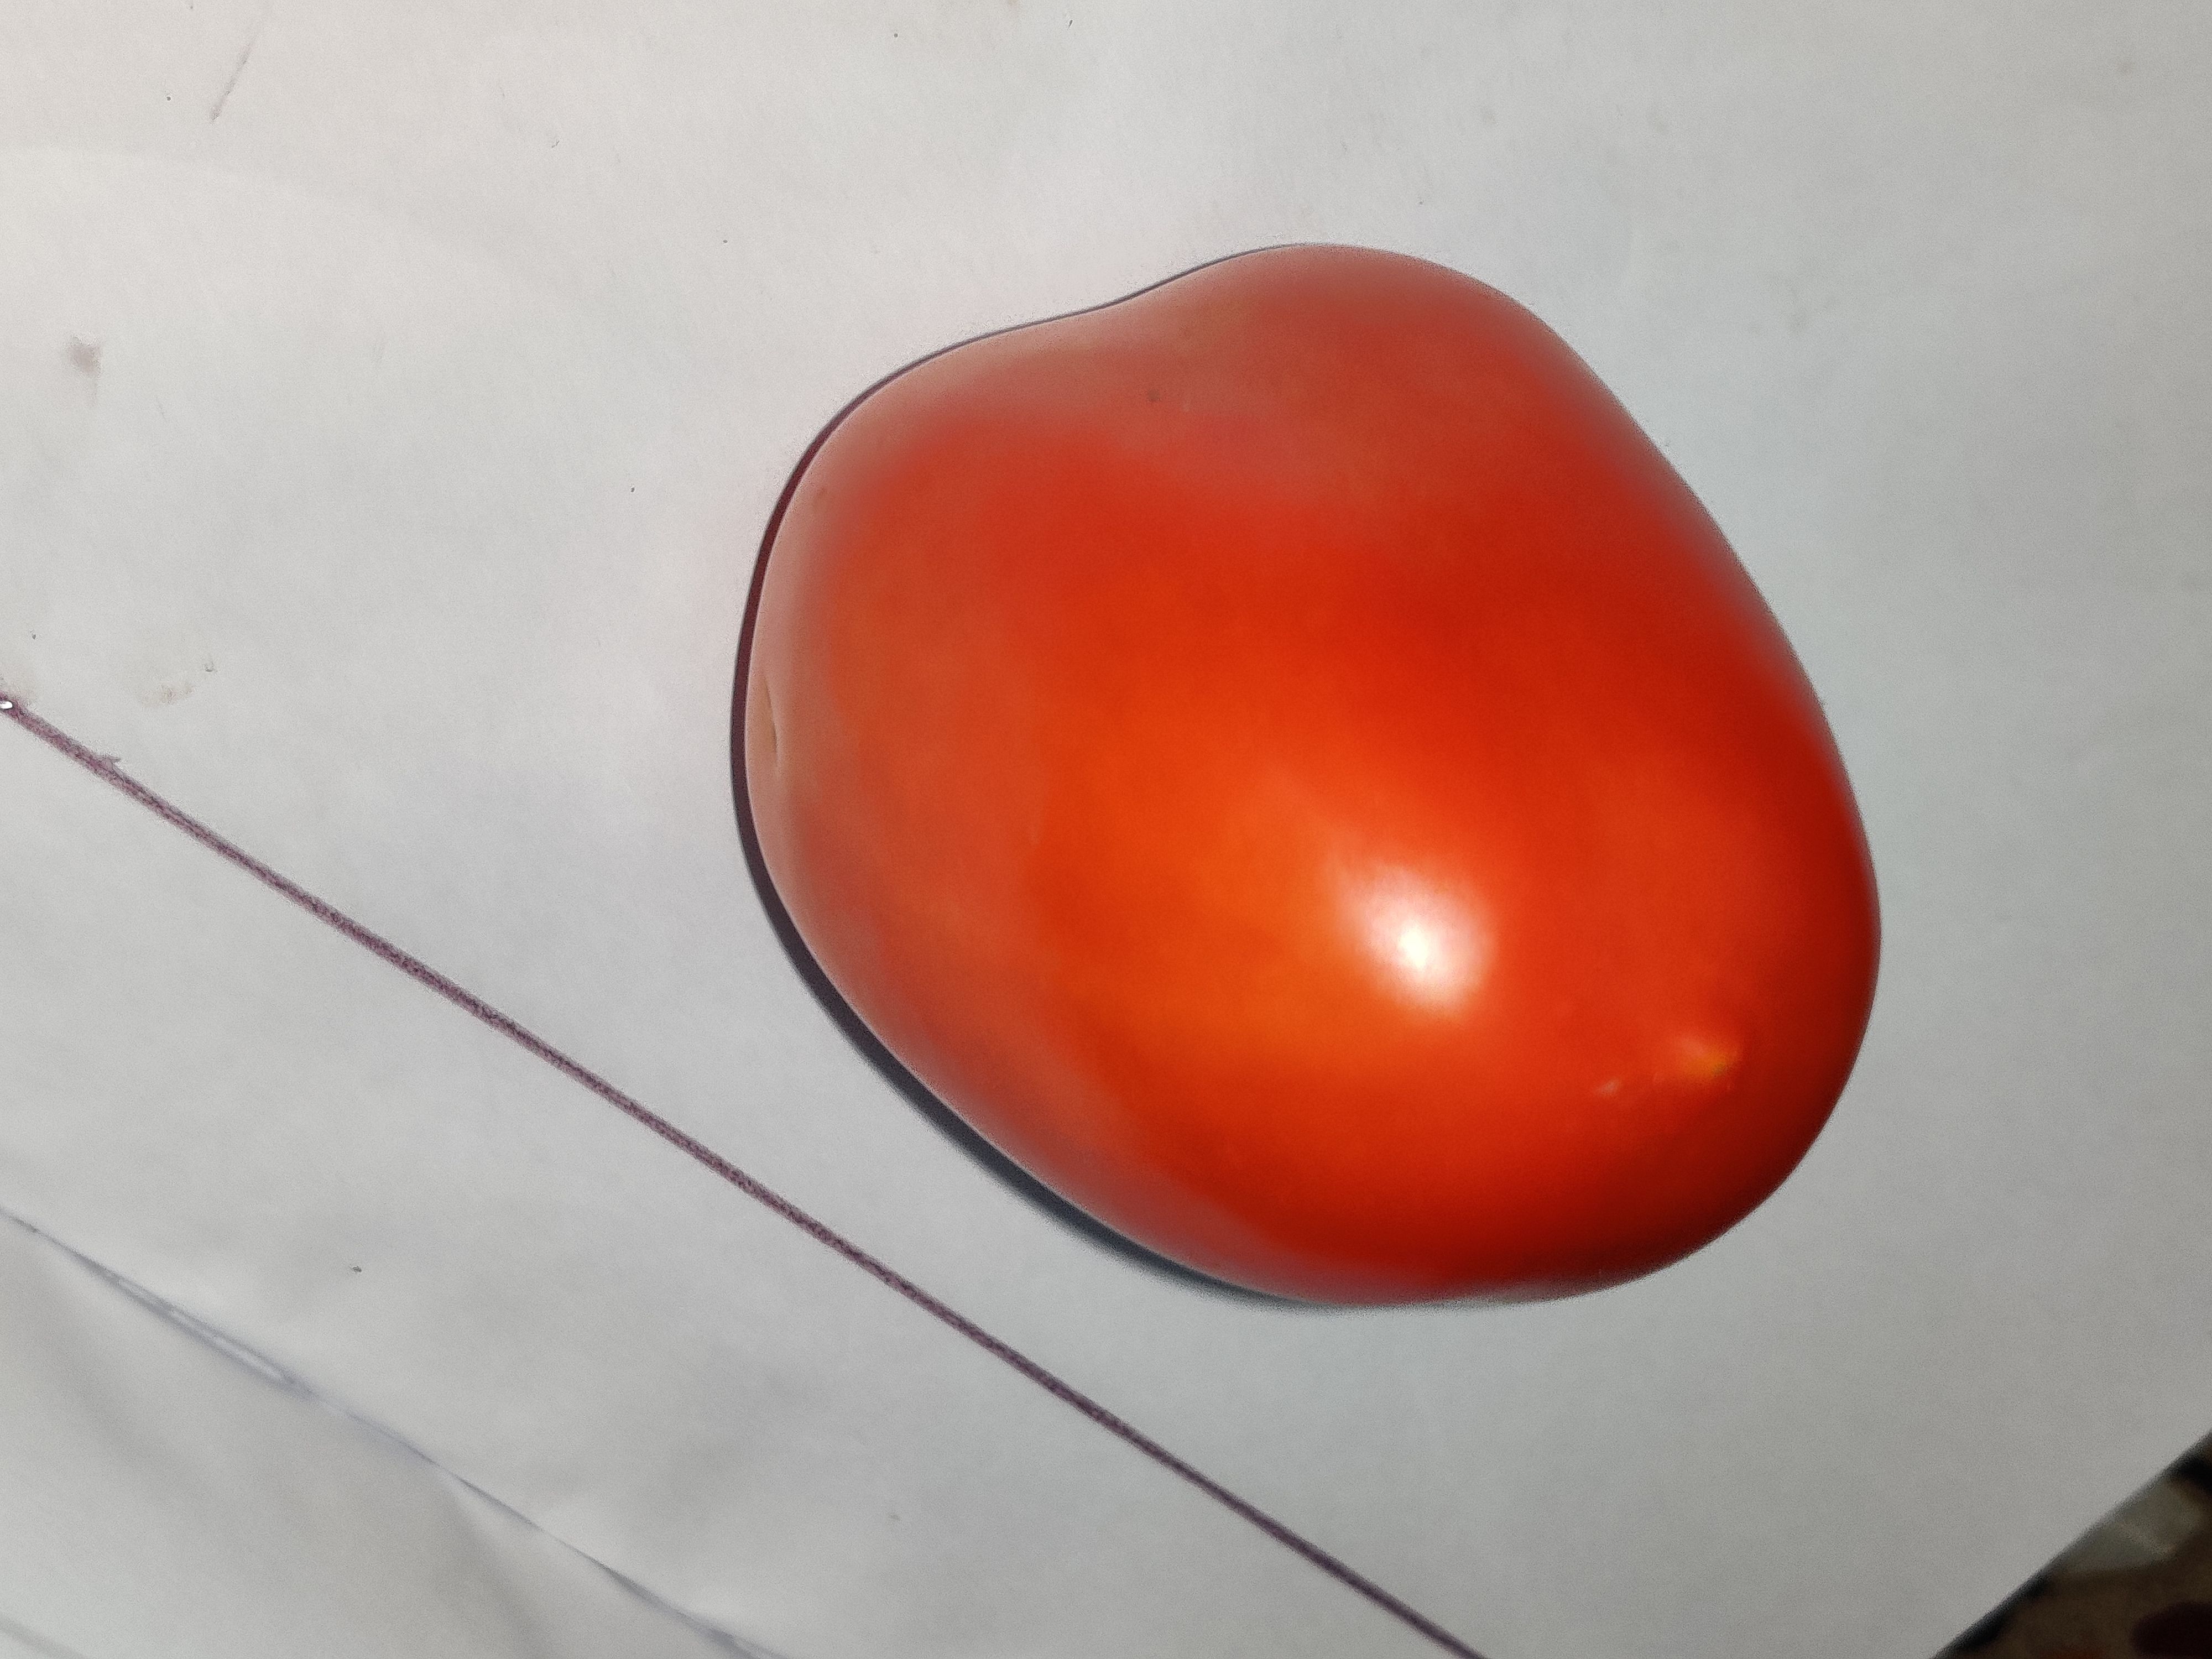
Fruit: tomatoes
Grade: 1st-grade